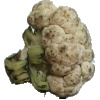
Label: cauliflower